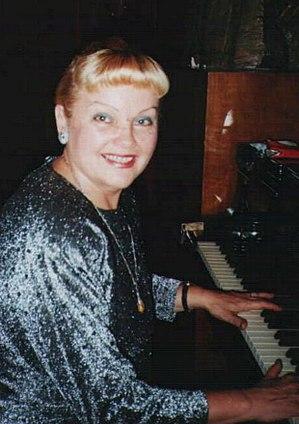
Liana Alexandra était une compositrice, pianiste et professeure de musique roumaine.